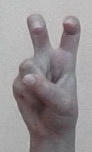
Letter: toot